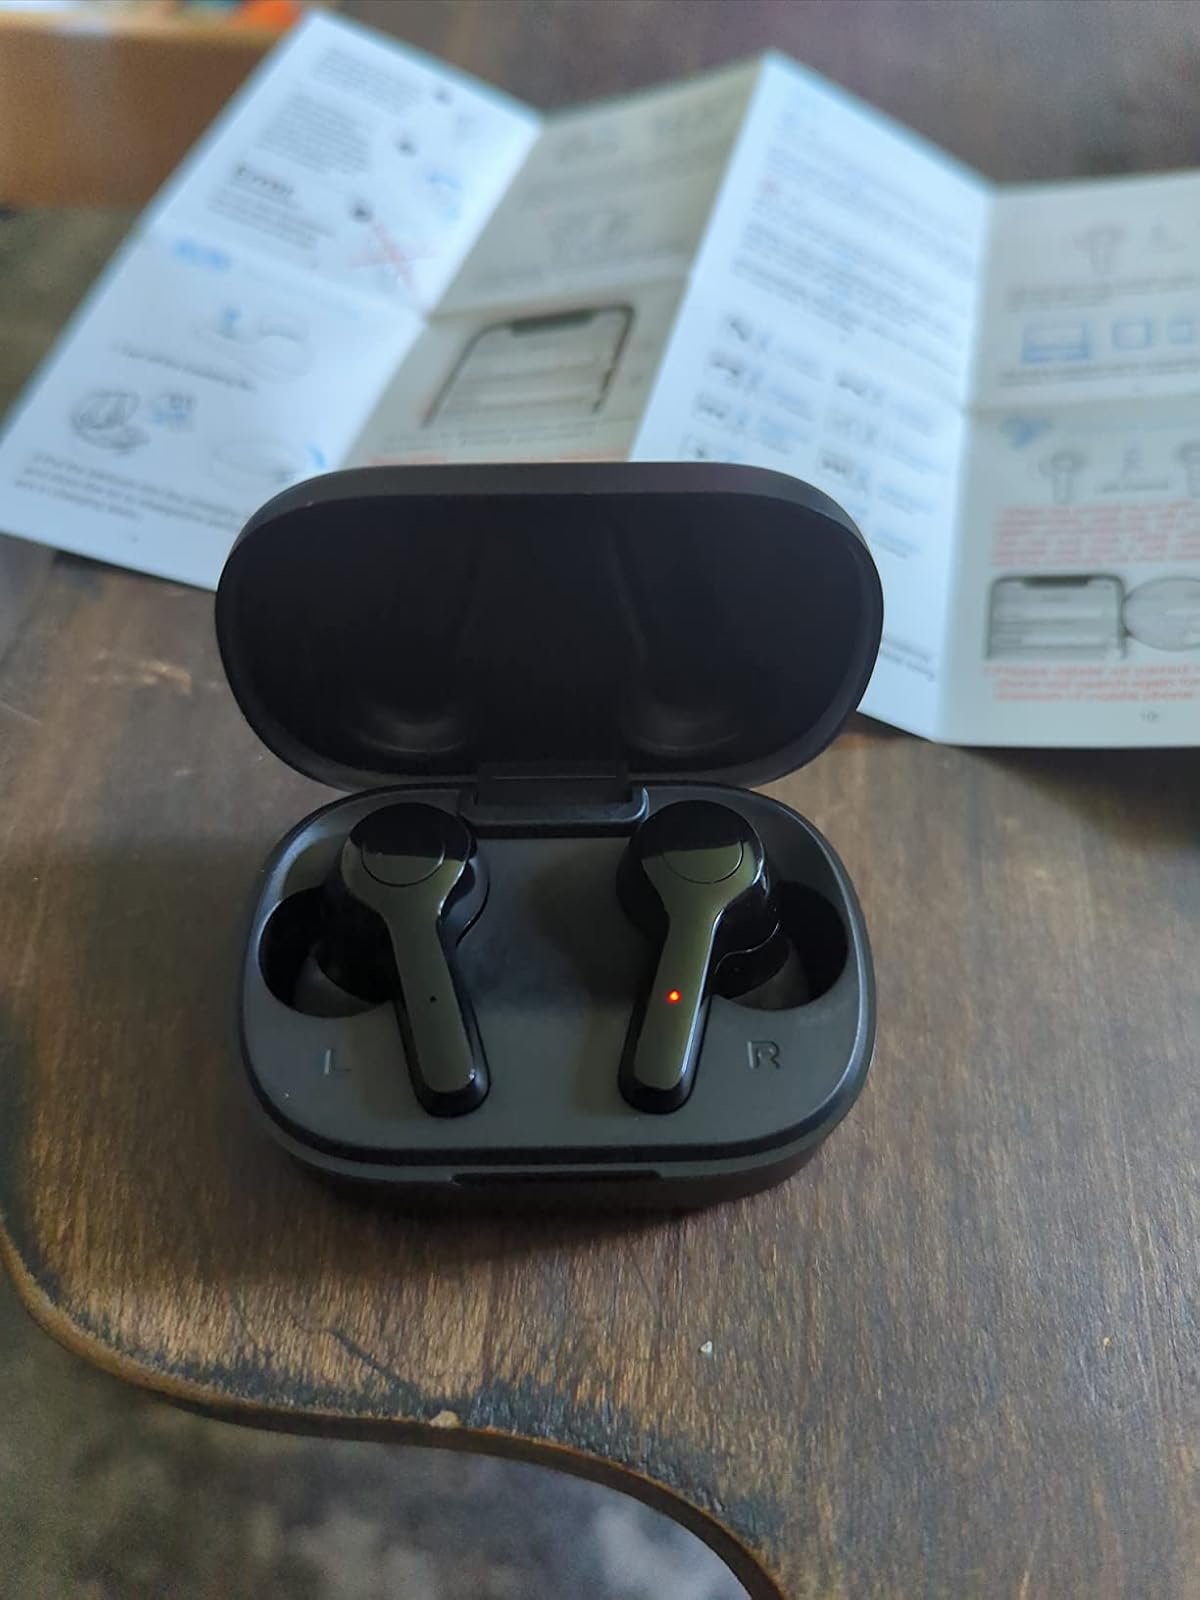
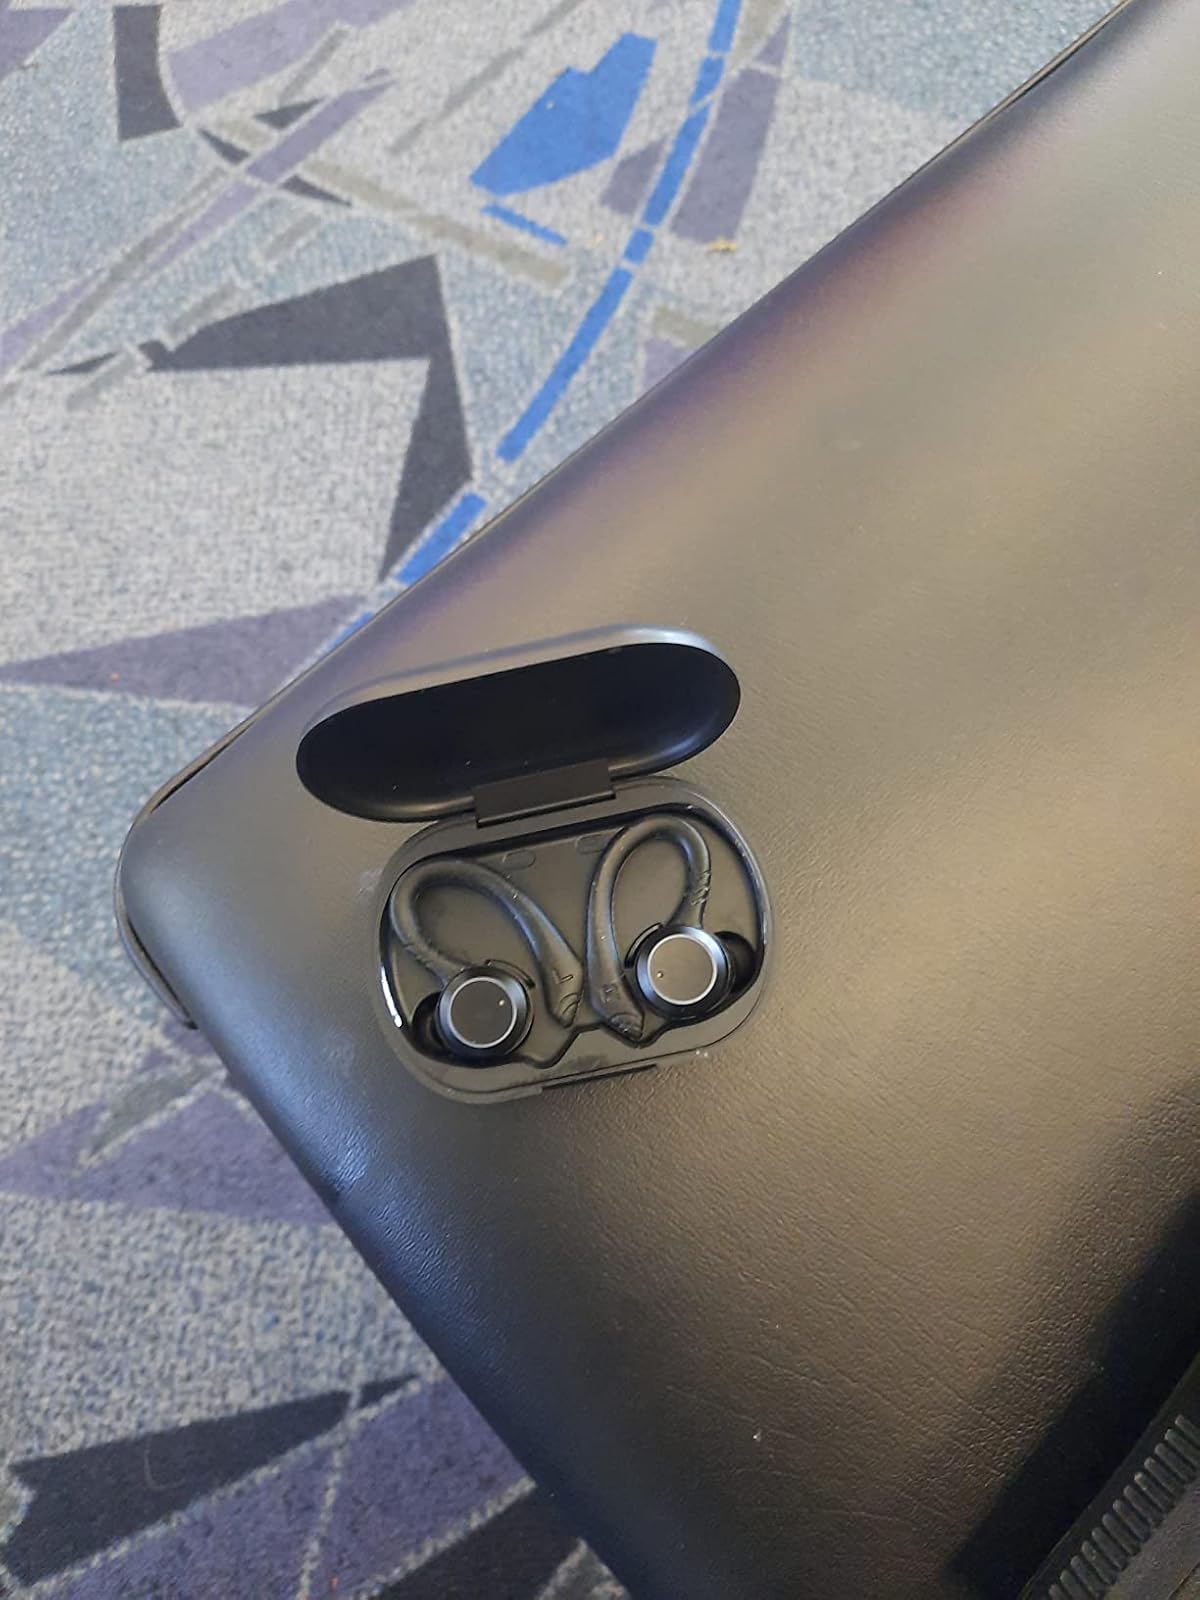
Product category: earbuds
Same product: no